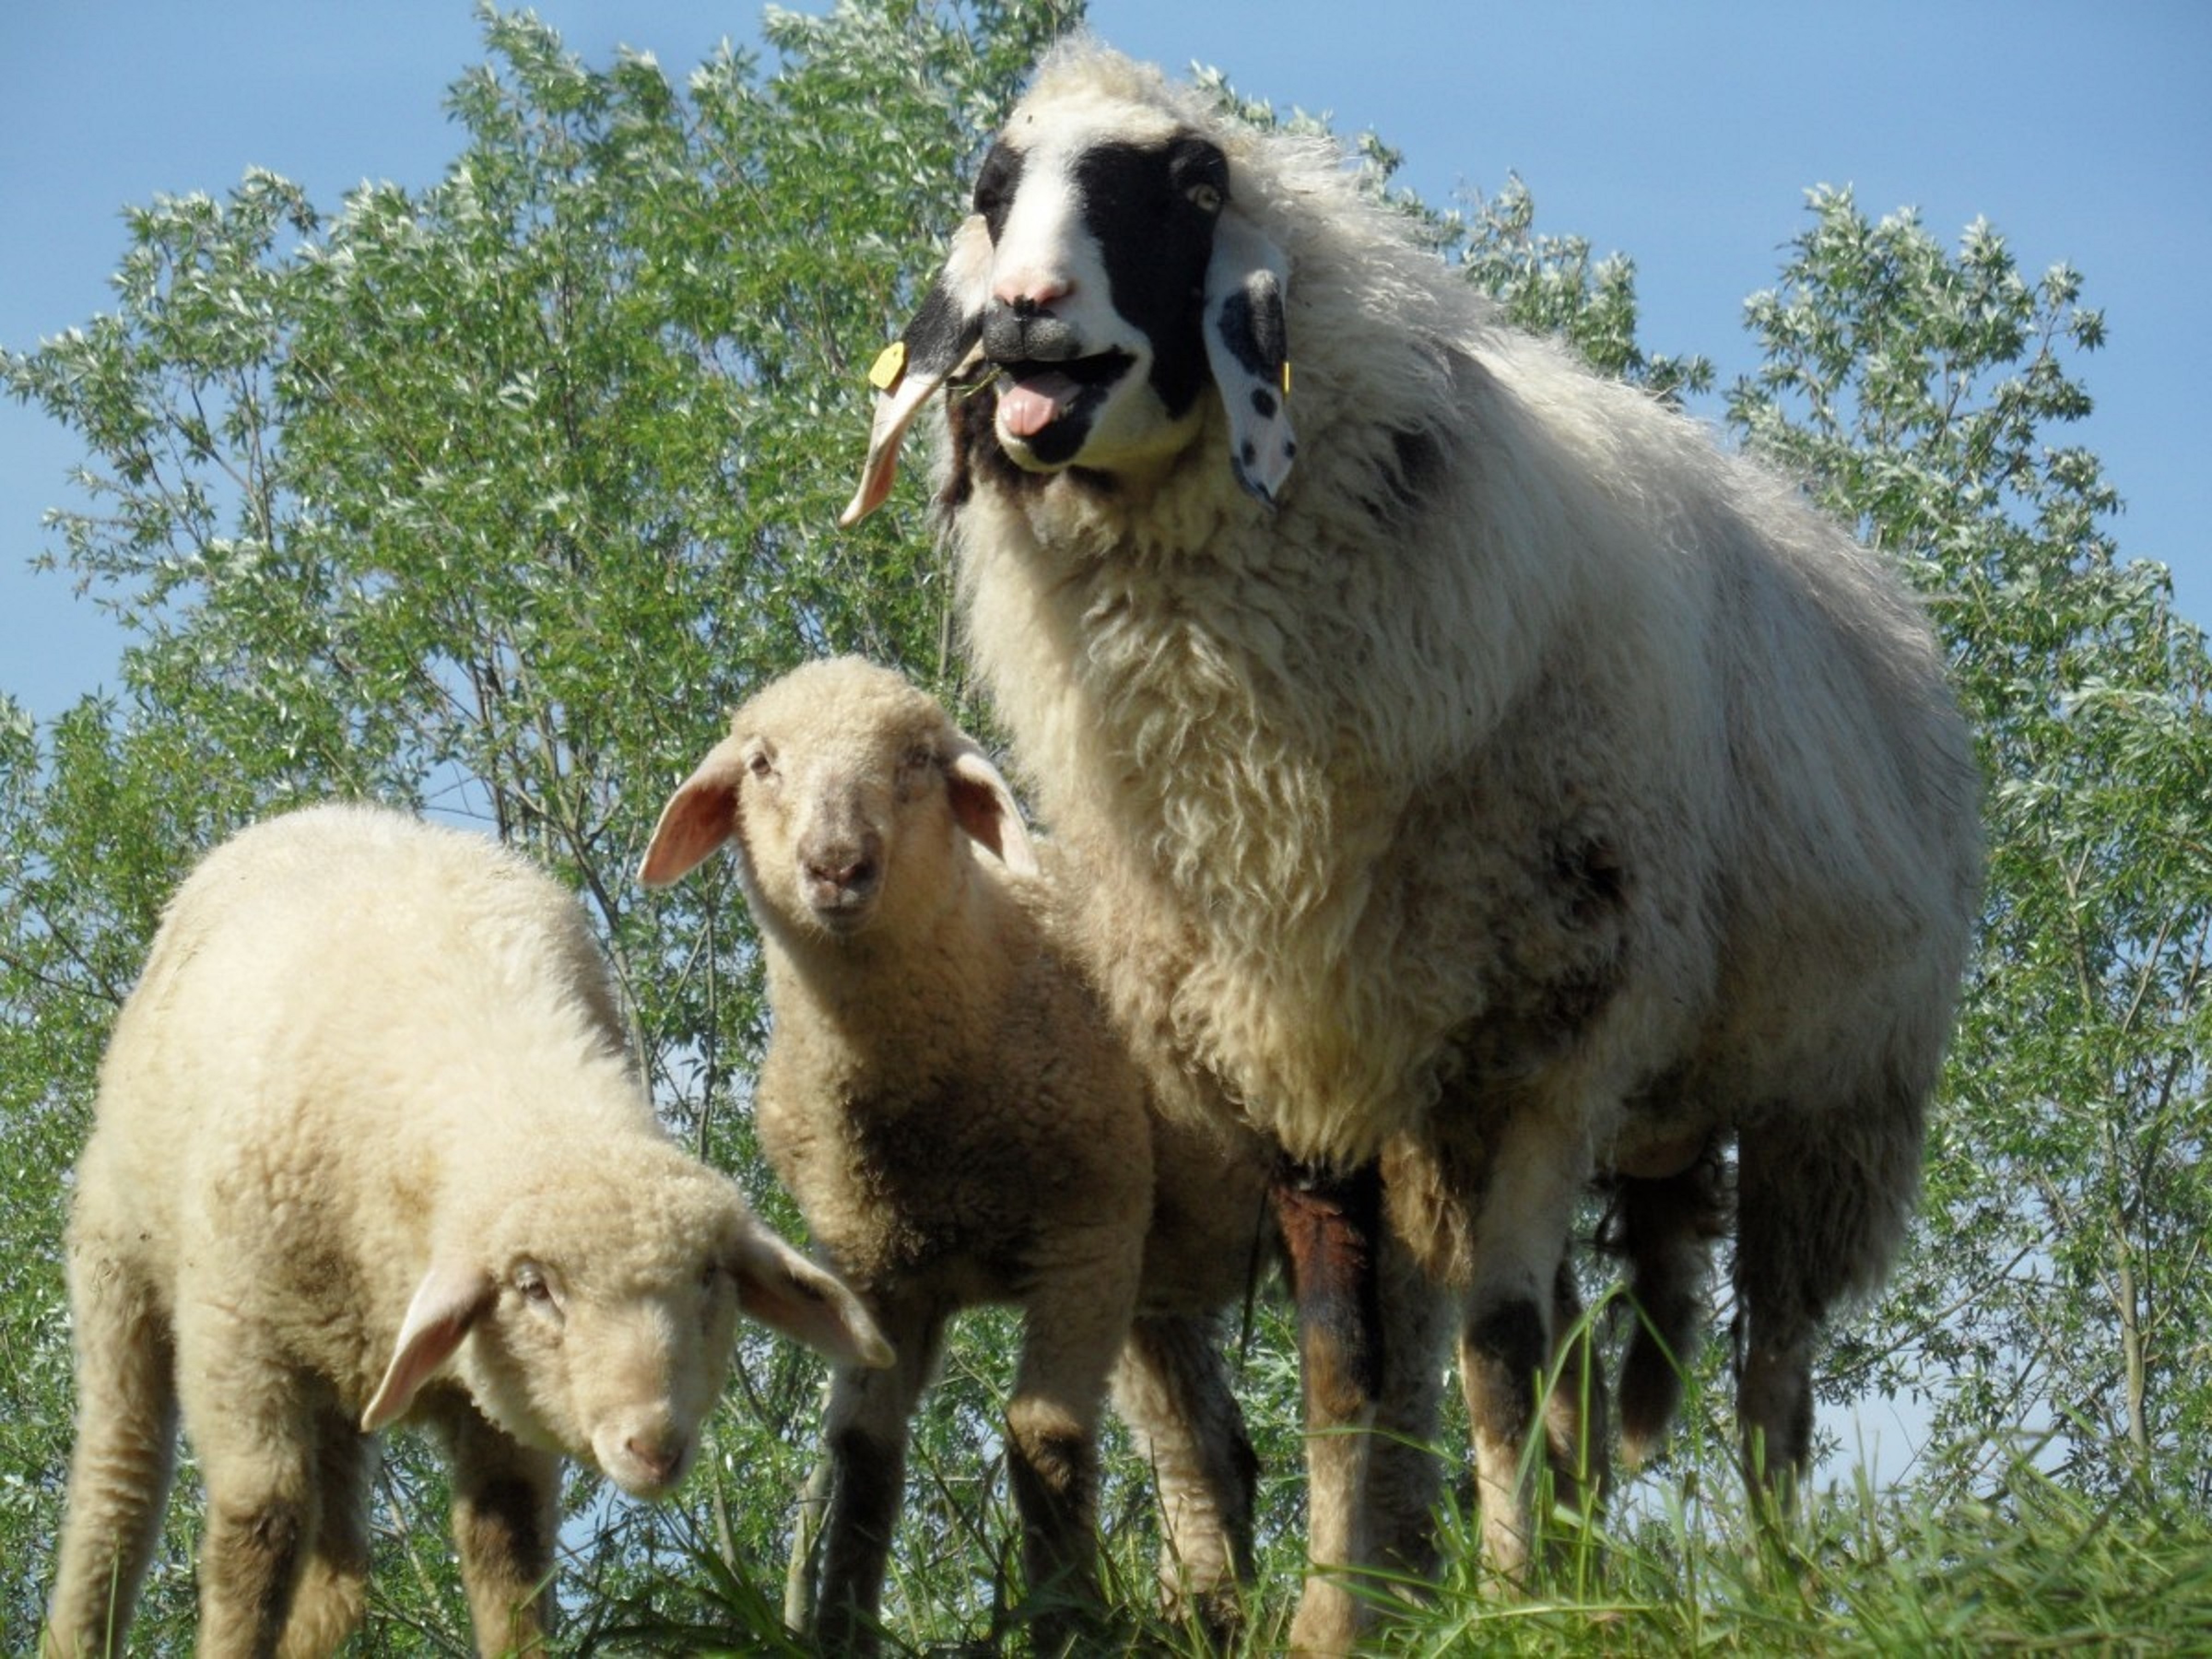
herd, pasture, grazing, sheep, mammal, lamb, vertebrate, sheeps, lambs, dike, dog crossbreeds